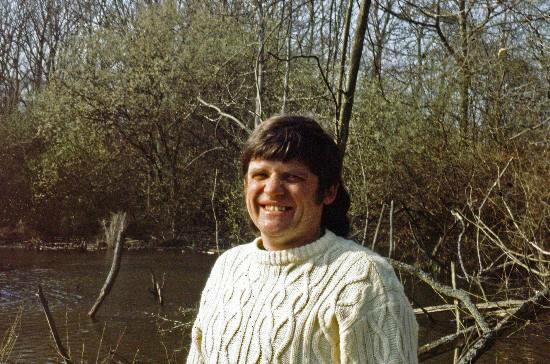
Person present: Yes